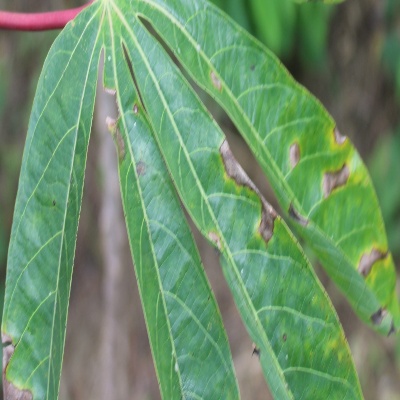
Crop: Cassava
Condition: brown spot